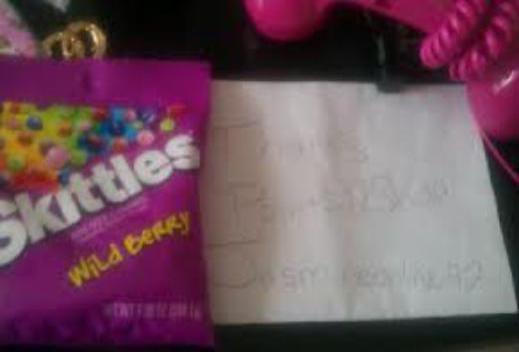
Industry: Food